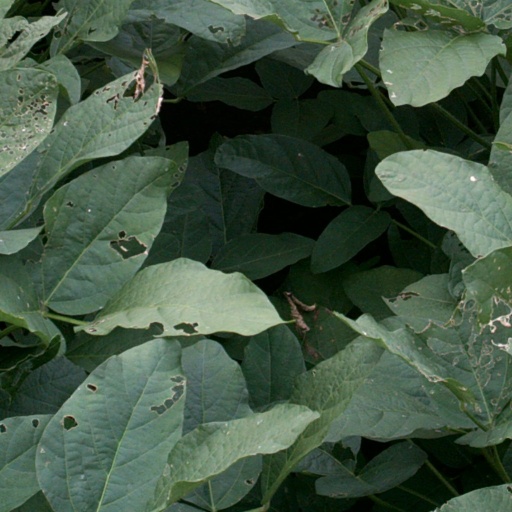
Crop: soybean